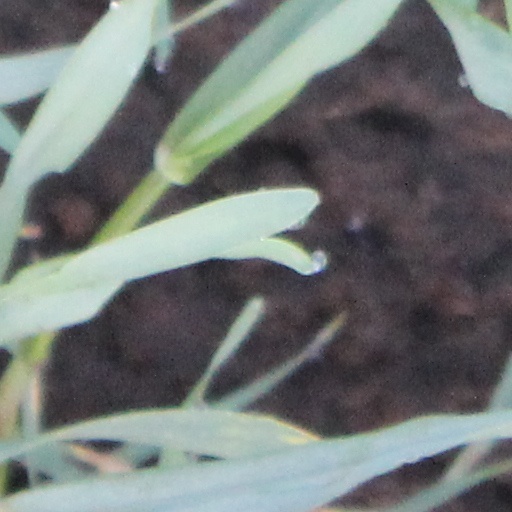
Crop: wheat